Computer Bismarck

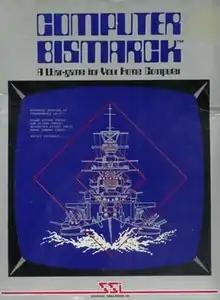
Cover art designed by Louis Saekow featuring the eponymous battleship

Computer Bismarck is a computer wargame developed and published by Strategic Simulations (SSI) in 1980. The game is based on the last battle of the battleship Bismarck, in which British Armed Forces pursue the German "Bismarck" in 1941. It is SSI's first game, and features turn-based gameplay and two-dimensional graphics.